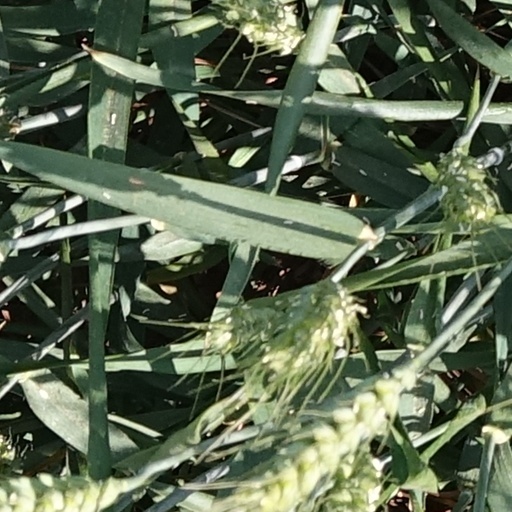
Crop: wheat